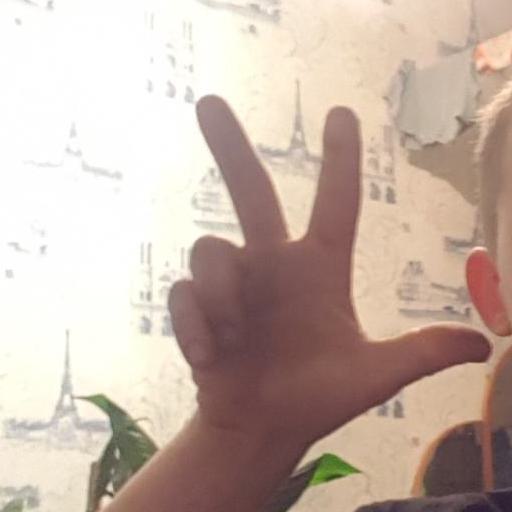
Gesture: three2